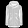
Label: Coat